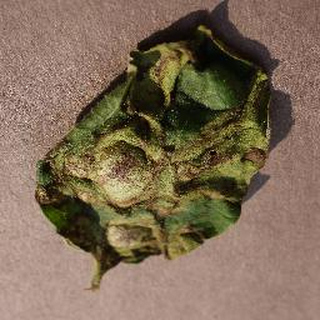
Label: potato_late_blight